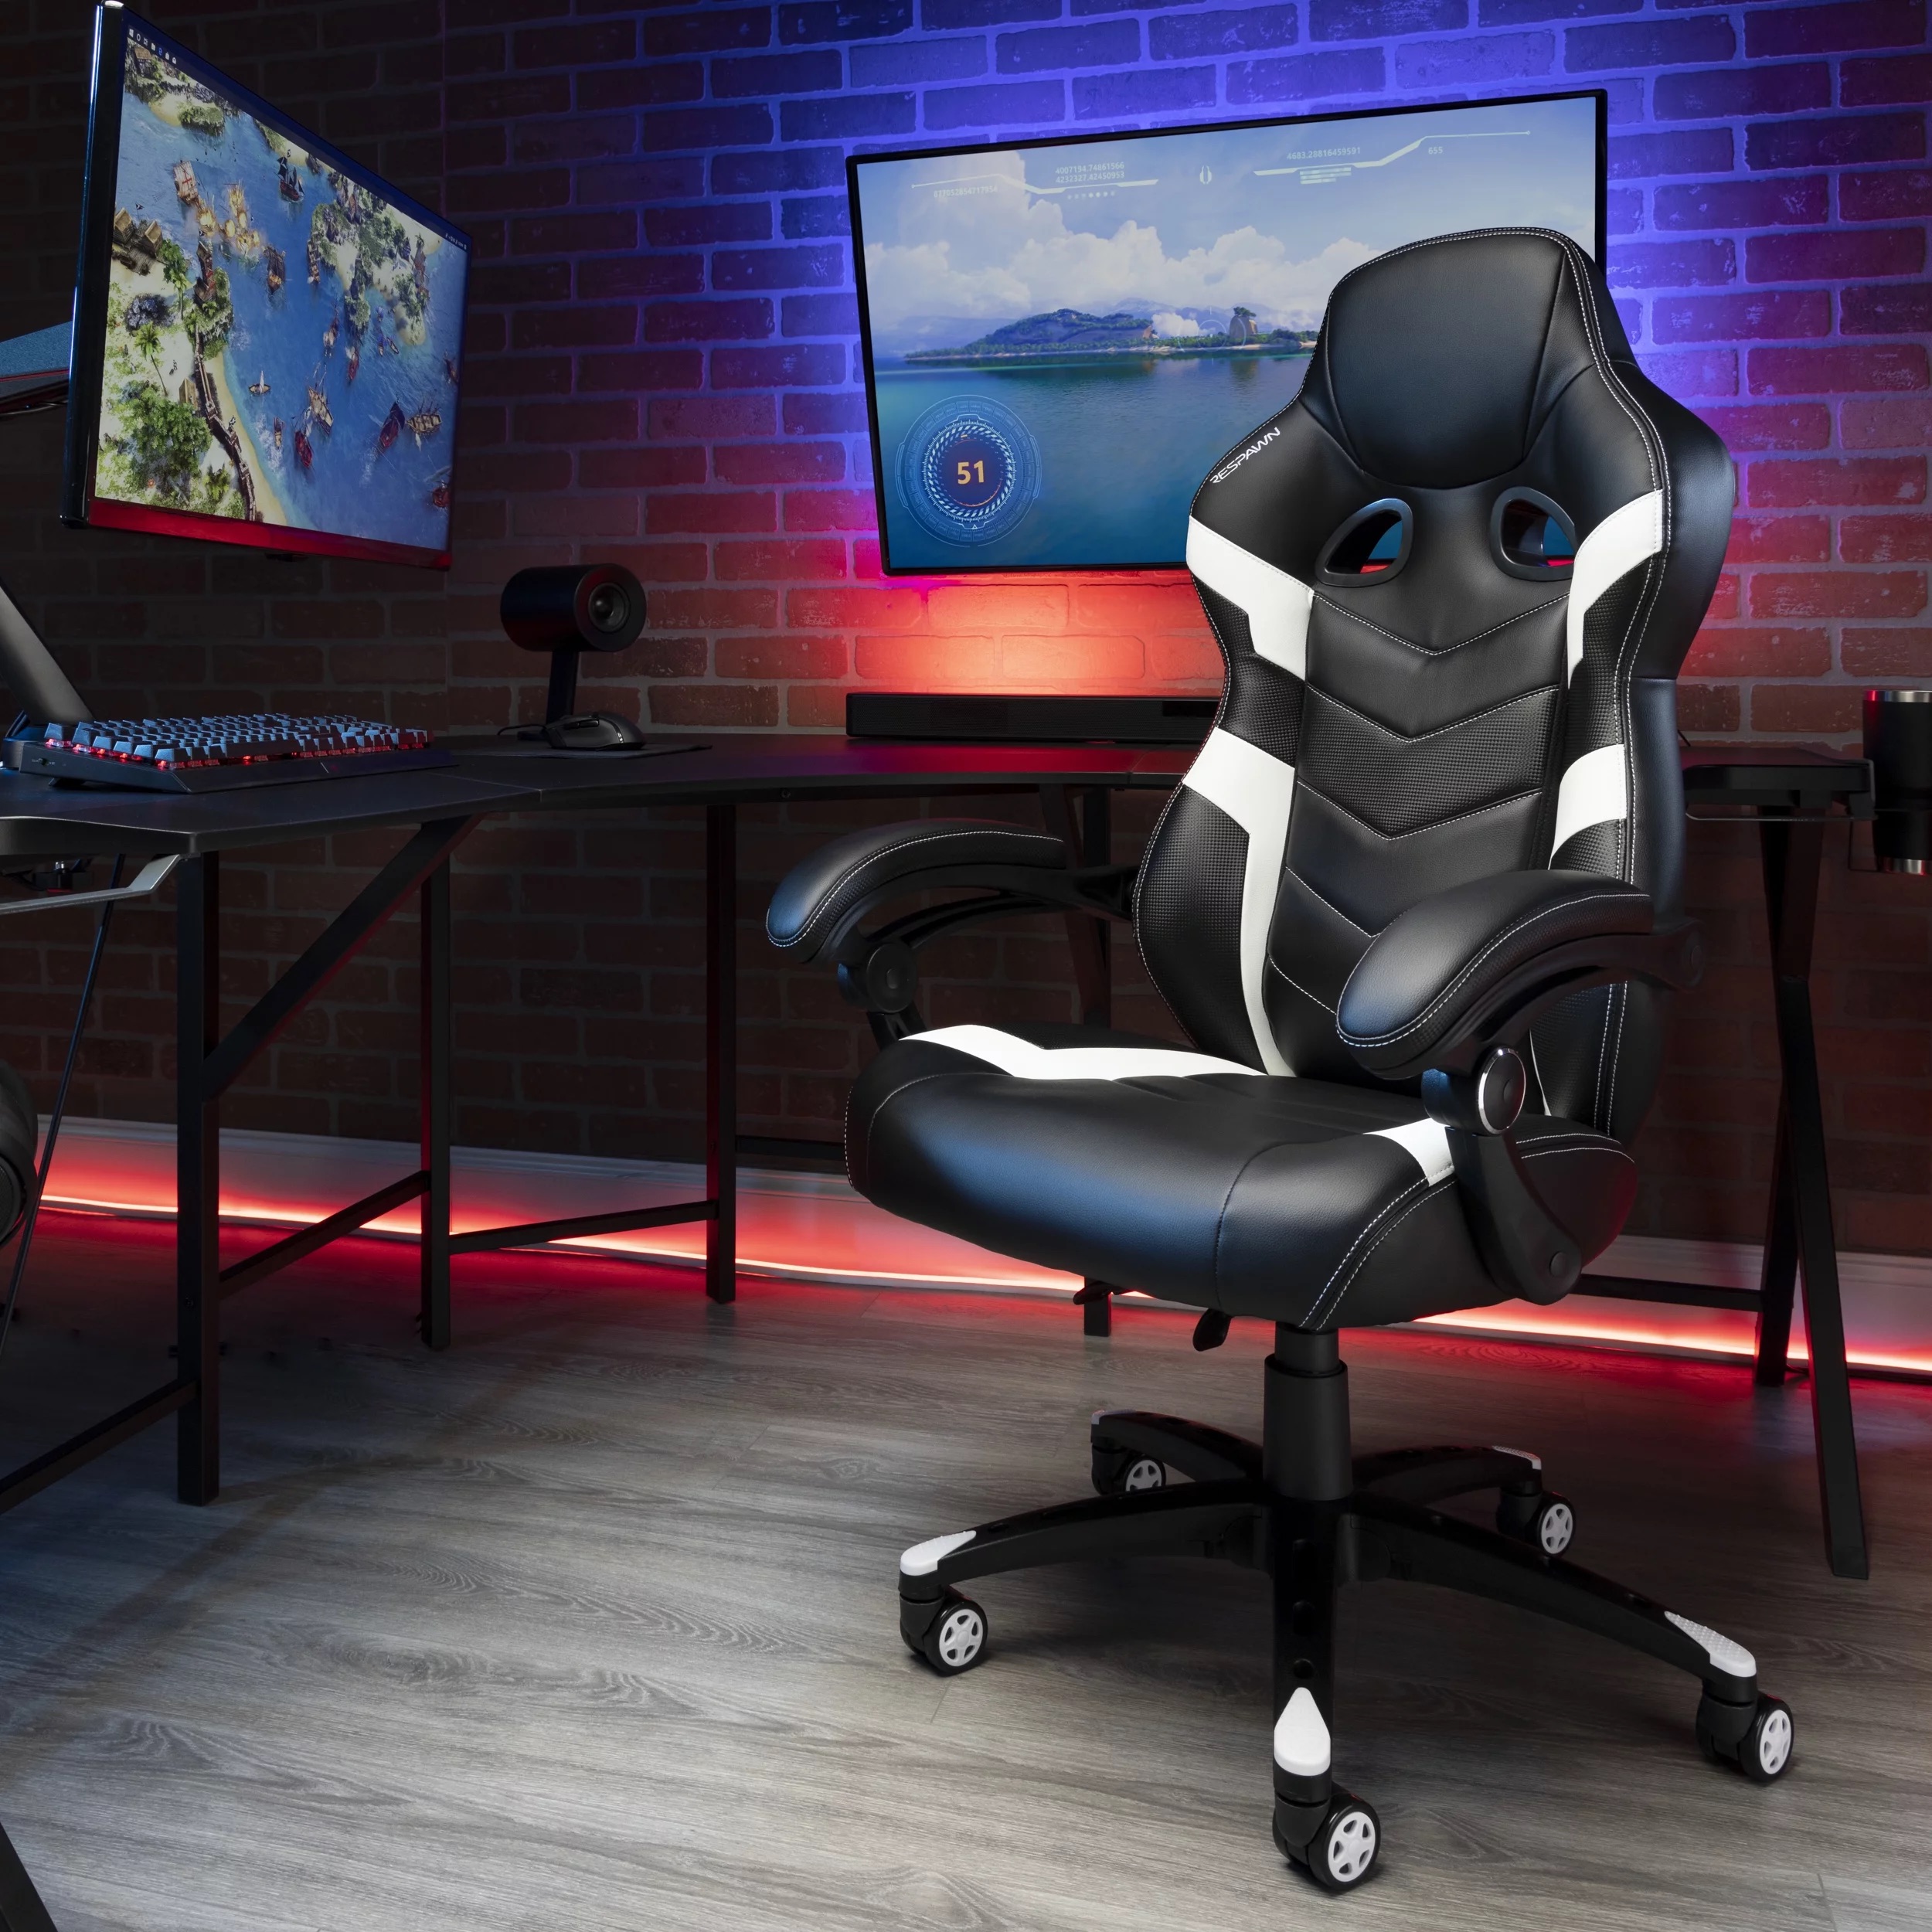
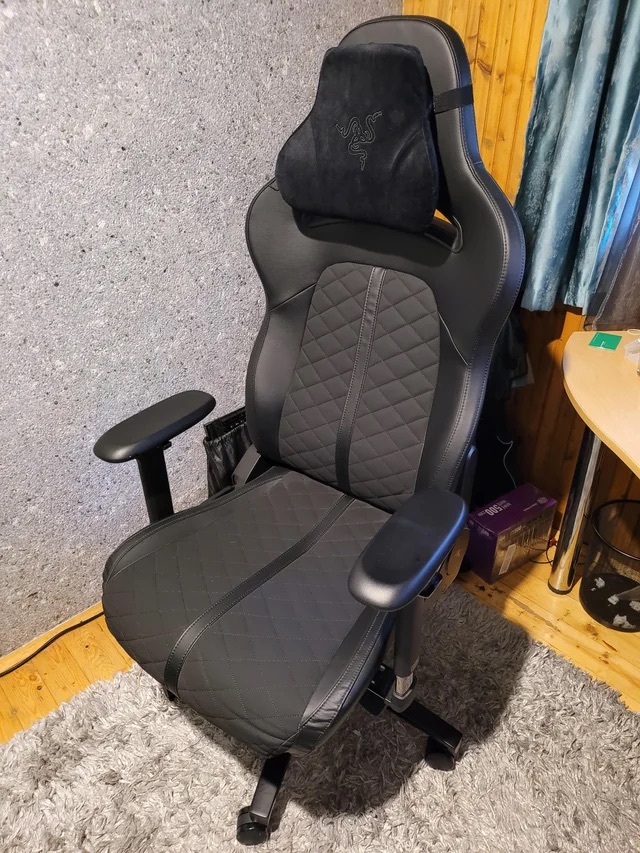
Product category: items_chair
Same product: no